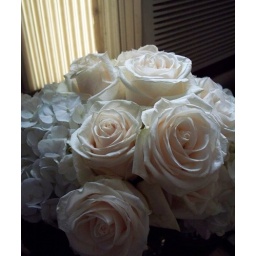
roses and hydrangea by the window